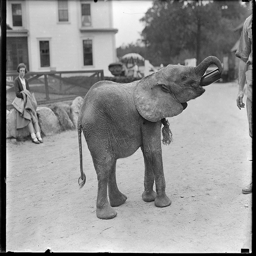
A young elephant in a street near several people.
A baby elephant is drinking from a small bottle.
A young elephant pouring a bottle of liquid into its mouth
A baby elephant greeting someone while a woman looks on.
a small elephant that is walking around on some dirt